Executive Order 13754

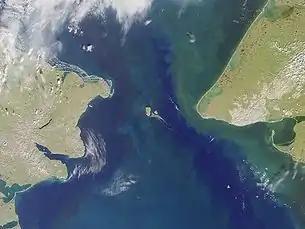
Bering Strait Region, a portion of the region protected under the Climate Resilience executive order 2016

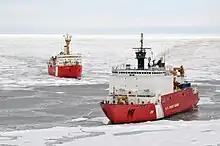
USCG ice cutters navigating through the Bering Sea ice

The Bering Strait has become vulnerable to climatic changes, trans Arctic shipping, and resource exploitation. The Obama administration's Executive Order 13754 of December 9, 2016 defines a Northern Bering Sea Climate Resilience Area that gives protection to the indigenous coastal communities that rely on the strait for subsistence hunting, and the surrounding marine ecosystem's vitality. It exists within the U.S exclusive economic zone and within maritime boundaries agreed upon between the Soviet Union and the U.S. The ecosystem, civilization, and international trade all rely on each other, thus encouraging the establishment of the sensitive marine areas in the Bering Strait. The executive order was upheld by international climate goals, and environmental management standards. Since the location is of international interest, it became vital to protect this area from further exploitation in the oil and shipping industry.